Taylor's theorem

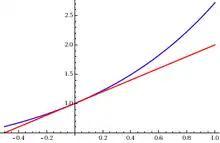
Graph of formula_5 (blue) with its linear approximation formula_6 (red) at formula_7.

If a real-valued function formula_8 is differentiable at the point formula_9, then it has a linear approximation near this point. This means that there exists a function "h"("x") such that